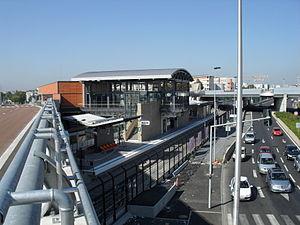
La nouvelle station métro de Créteil
La ligne 8 du métro de Paris est une des seize lignes du réseau métropolitain de Paris. Elle relie les stations Balard, au sud-ouest, à Pointe du Lac, au sud-est, suivant un tracé parabolique par la rive droite de la capitale en partie commun avec la ligne 9. Elle est la dernière ligne à avoir été prévue lors de la concession de 1898 et doit alors relier les stations Porte d'Auteuil et Opéra. Ce premier tronçon est ouvert en décembre 1913.